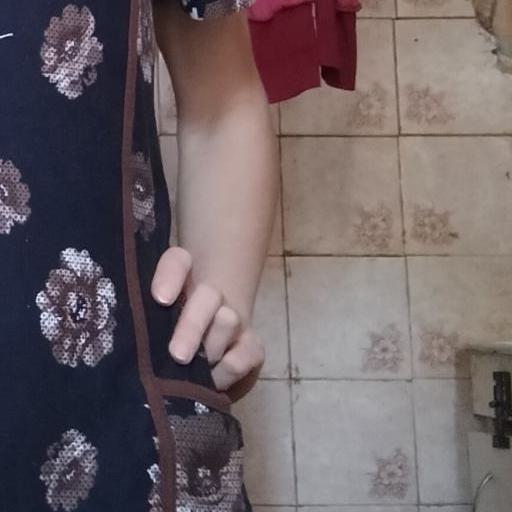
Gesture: no_gesture